Grossmünster

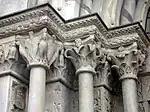
Capitals with grotesques in the grand south portal

The twin towers of the Grossmünster are regarded as perhaps the most recognized landmark in Zurich. Architecturally, the church is considered Romanesque in style and thus a part of the first pan-European architectural trend since Imperial Roman architecture. In keeping with the Romanesque architectural style, Grossmünster offers a great carved portal featuring medieval columns with grotesques adorning the capitals. A Romanesque crypt dates to the 11th and 13th centuries.